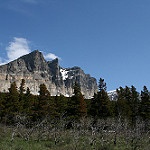
Scene: Outdoor